District tartans of Australia

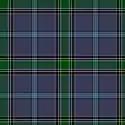
Victoria State (Official) tartan

The Victoria State (Official) tartan was designed by Betty Johnston and recorded in November 1998. It has since been registered in the SRT as a district tartan. In 2005, the State of Victoria acquired its copyright, and in June 2008 the then Premier of Victoria, John Brumby, announced that it had been adopted as the Victorian state tartan. As such, it is included in the list of state emblems published by the government of Victoria, which provides the following explication: